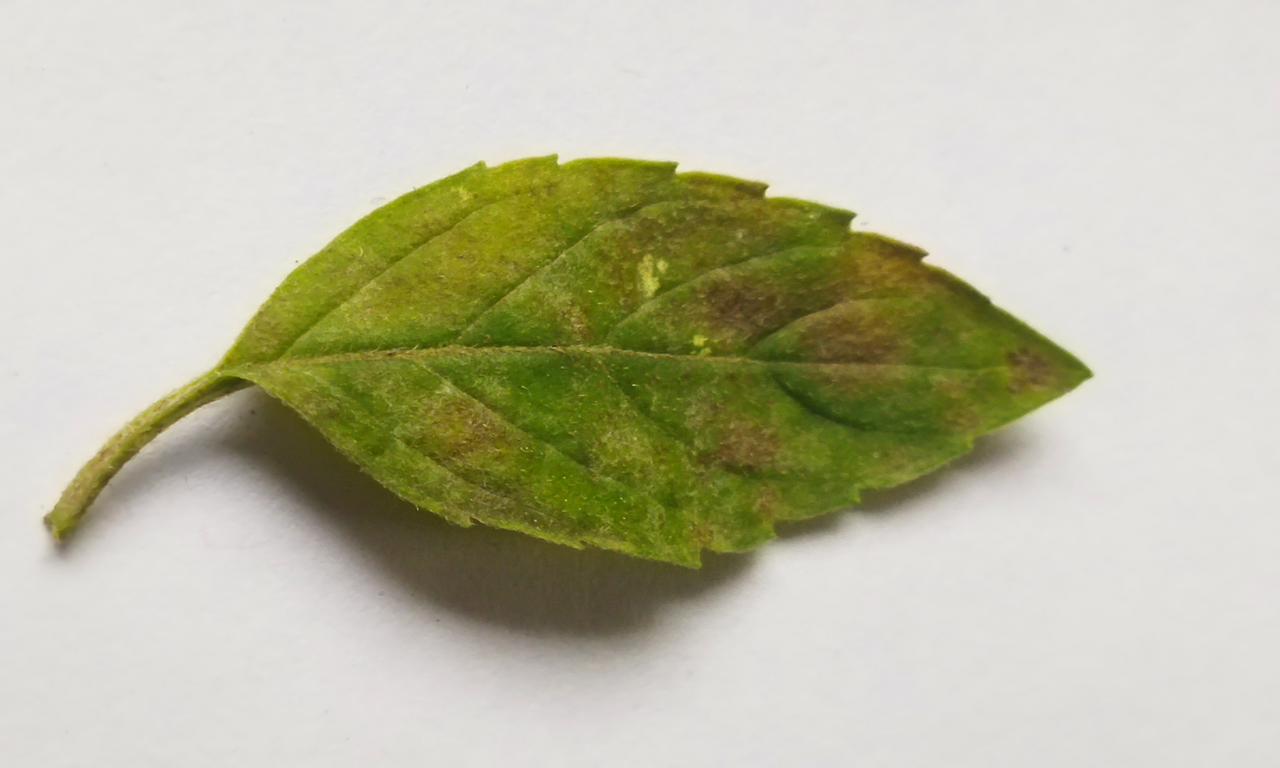
Label: Spoiled